Saath Sobat

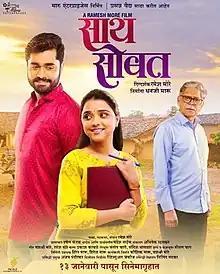
Film Poster

Saath Sobat is a 2023 Indian Marathi-language romantic drama film written and directed by Ramesh More and produced by Dhanaji Maru under the banner of Maru Enterprises. The film was theatrically released on 13 January 2023.